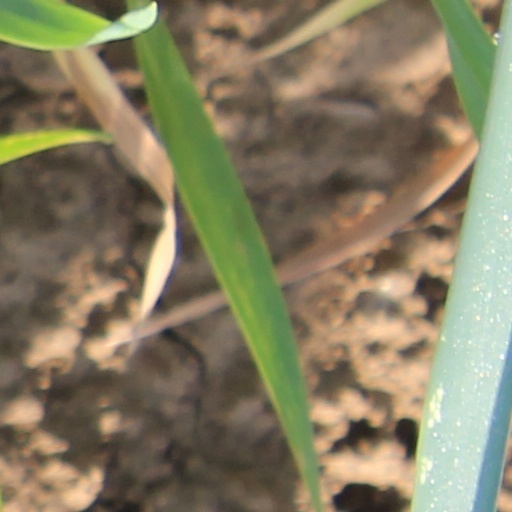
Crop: wheat